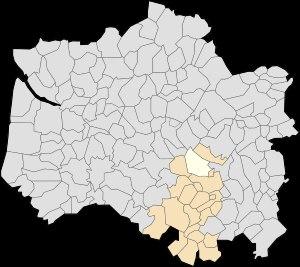
Cavron-Saint-Martin est une commune française située dans le département du Pas-de-Calais en région Hauts-de-France.